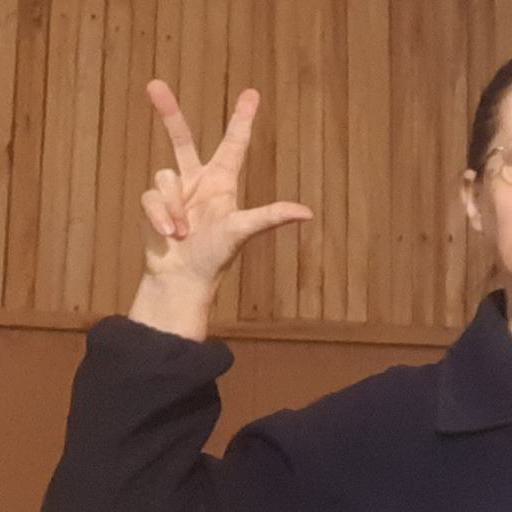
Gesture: three2